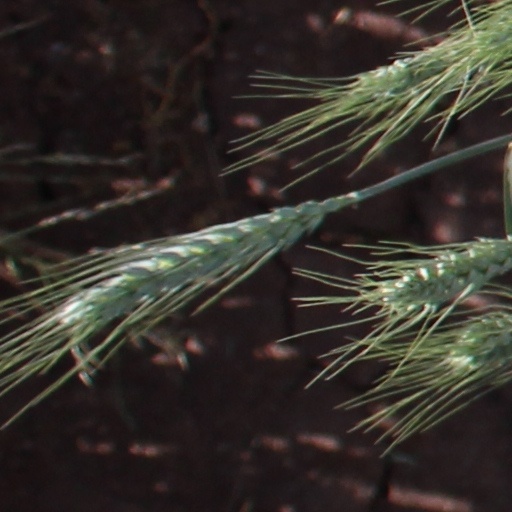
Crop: wheat